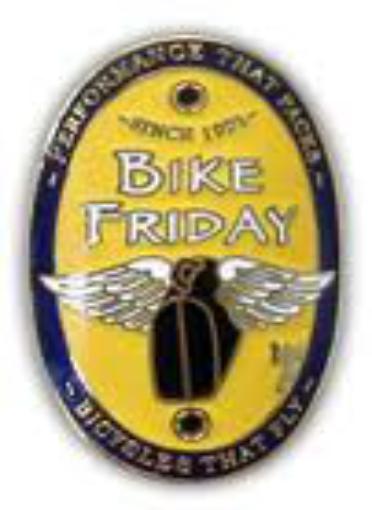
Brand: bike friday
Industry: Transportation